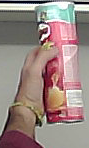
Product: pringles_original